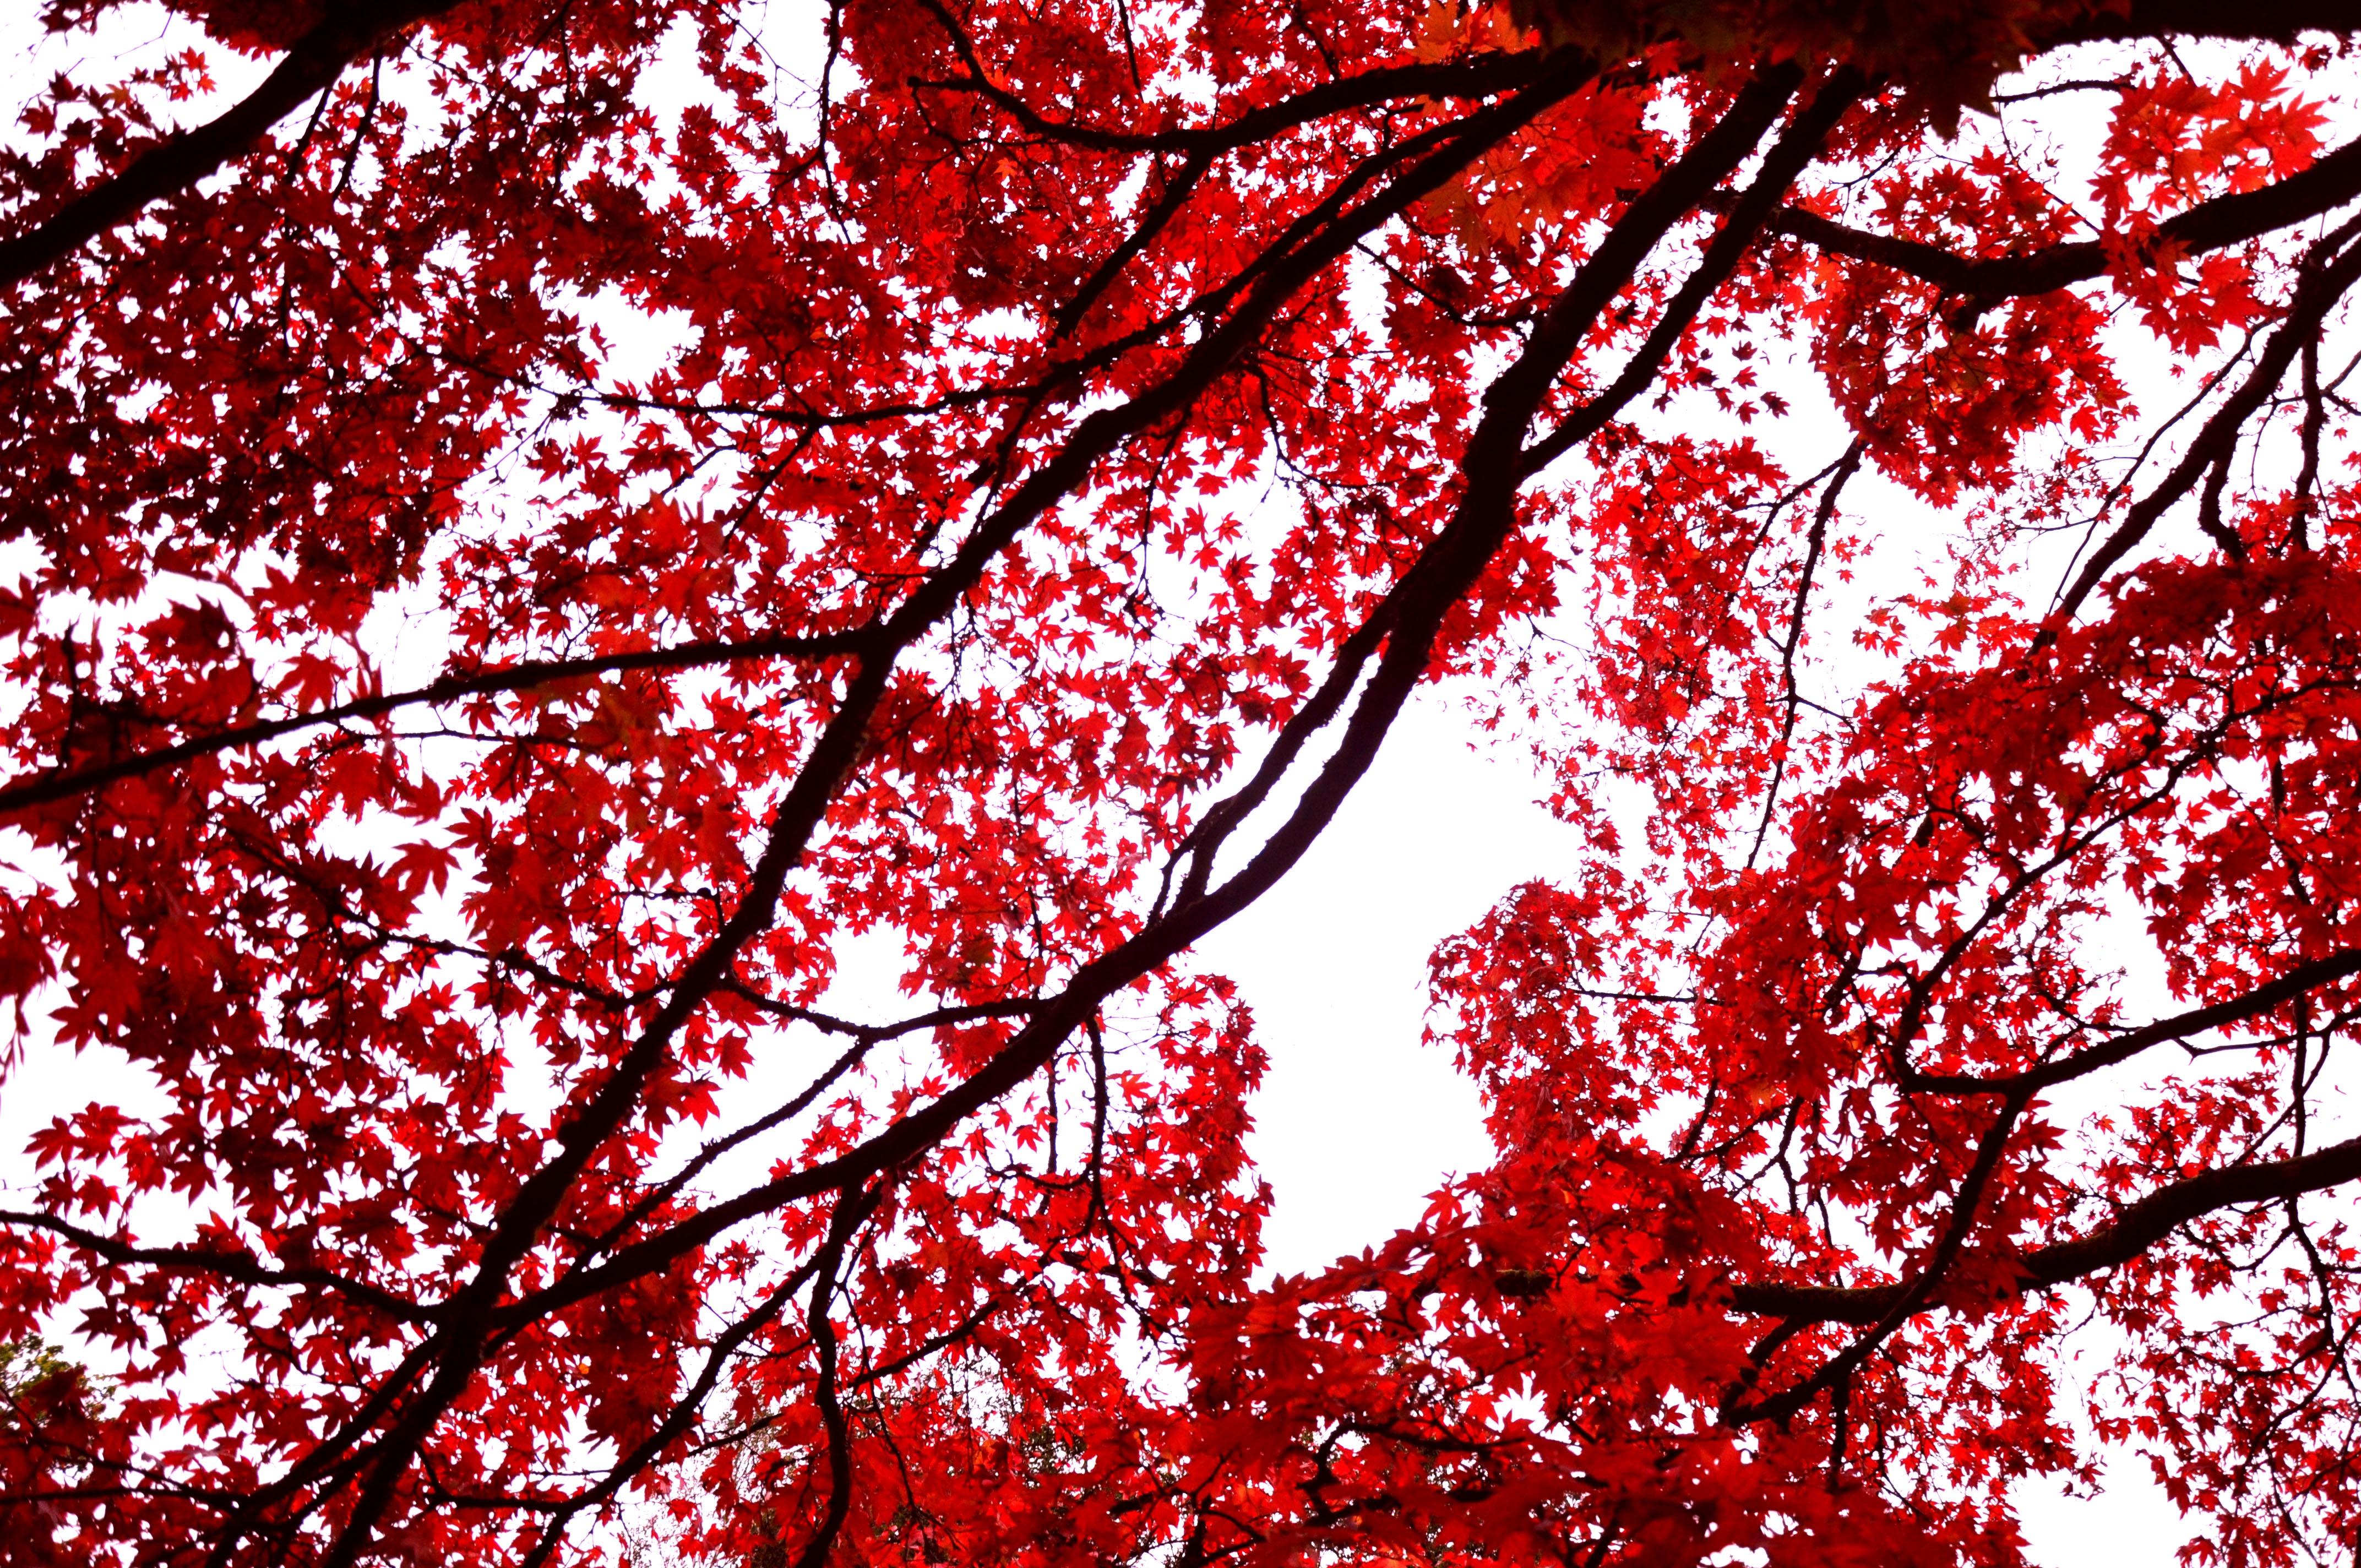
tree, branch, blossom, plant, leaf, flower, red, produce, autumn, season, cherry blossom, maple tree, flowering plant, woody plant, land plant